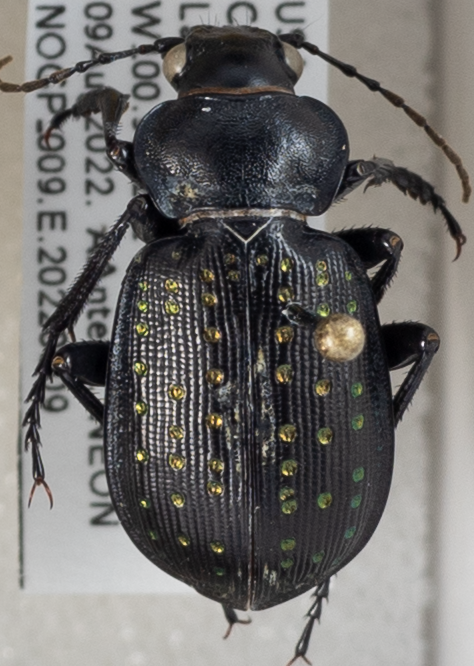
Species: Calosoma calidum
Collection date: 2022-08-09
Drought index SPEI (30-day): -1.69
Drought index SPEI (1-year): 0.646
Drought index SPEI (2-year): -0.88